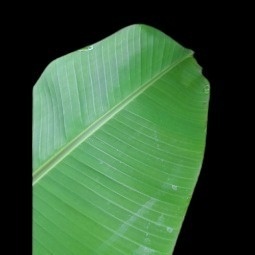
Label: Healthy